Kotputli-Behror district

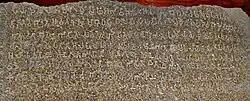
Bhabru Minor Rock edict #3 of Emperor Ashoka in Kot Behror district

The structure of the fort situated on a small hillock in the middle of the town is multi-angular. From a strategic point of view, the fort was built from the late 16th century to the first half of the 17th century.